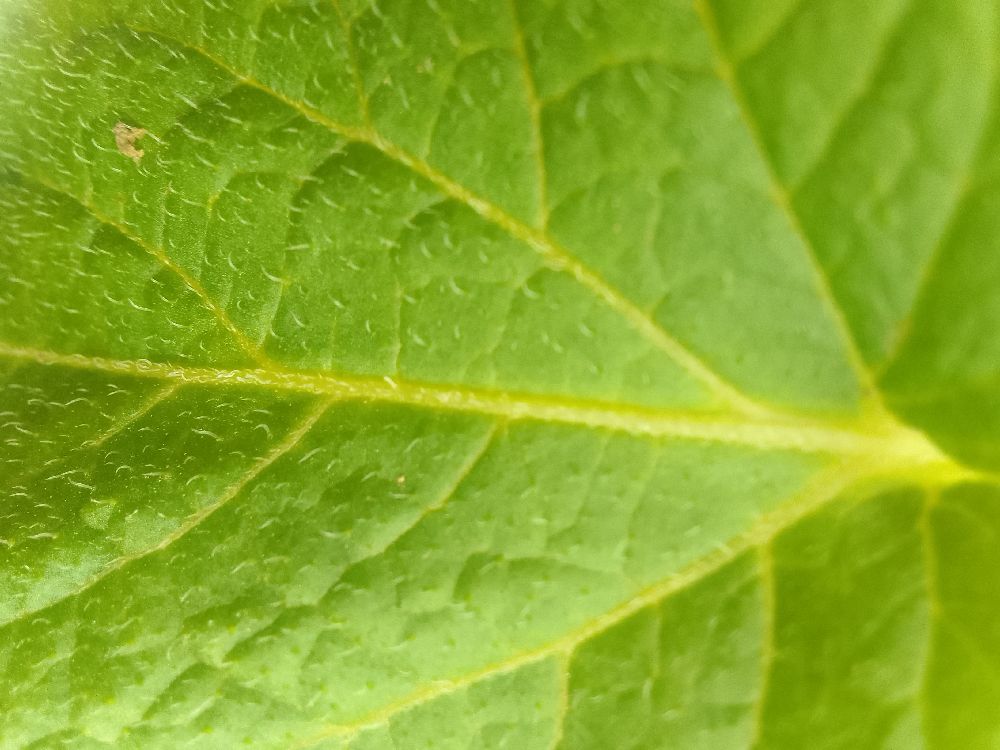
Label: Healthy